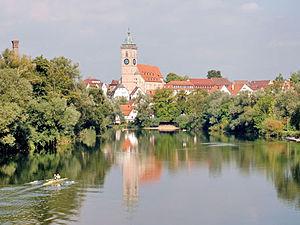
Nürtingen est une ville située en République fédérale d'Allemagne dans le Land du Bade-Wurtemberg.